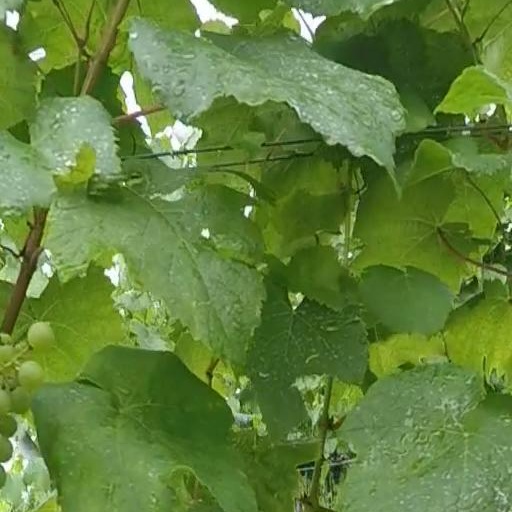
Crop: grape